Giancarlo Badessi

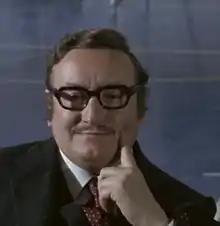
Badessi in "Confessions of a Police Captain" (1971)

Born in Lecco, at the age of almost 40 Badessi gave up his daily job as an accountant to embrace the theatre, making his debut in a stage play directed by Giancarlo Cobelli. He was also active in cinema and on television, often playing character roles.